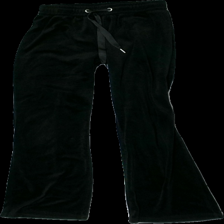
View: front
Type: Trousers
Category: Ladies
Brand: Gina Tricot
Colors: Black
Material: 100% polyester
Cut: Regular
Size: XXS
Season: All
Price range: <50
Recommended usage: Reuse